Hartekamp

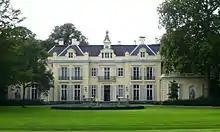
View of Hartekamp from the Herenweg, road from Haarlem to Leiden leading along 17th and 18th century Buitenplaatsen

Hartekamp, or Hartecamp, is the name of a villa in Heemstede, North Holland, the Netherlands, on the Bennebroek border. It was once the Buitenplaats of George Clifford, who employed Carl Linnaeus in 1737 to write his "Hortus Cliffortianus", a detailed description of the gardens of Hartecamp.